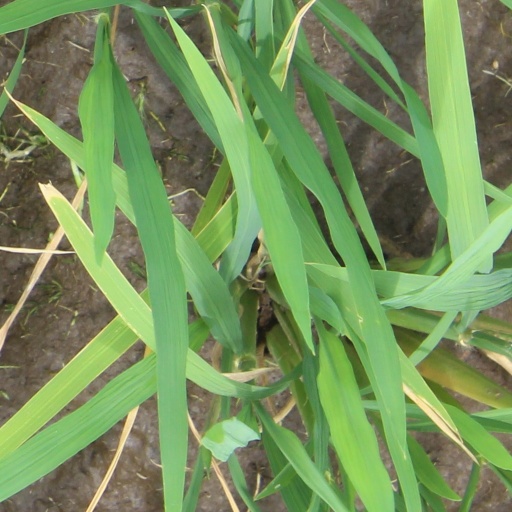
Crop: rice